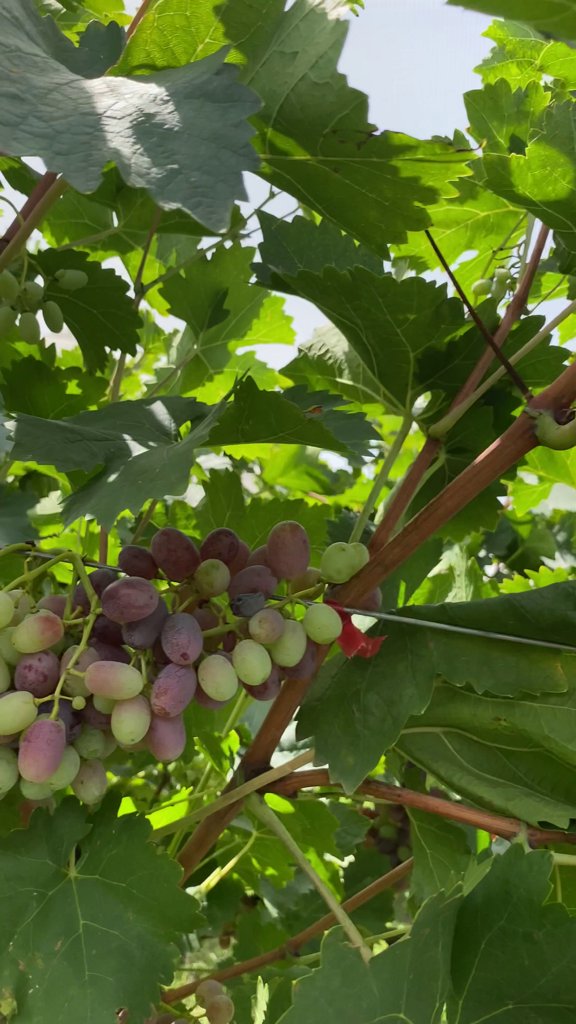
Berries visible: 68
Grape clusters: 2